McDelivery

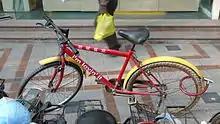
"I'm Lovin' It" bicycle delivery, Shanghai, China, 2007

McDelivery in Canada is done via Uber Eats, SkipTheDishes, and DoorDash. The availability of menu items varies by location.